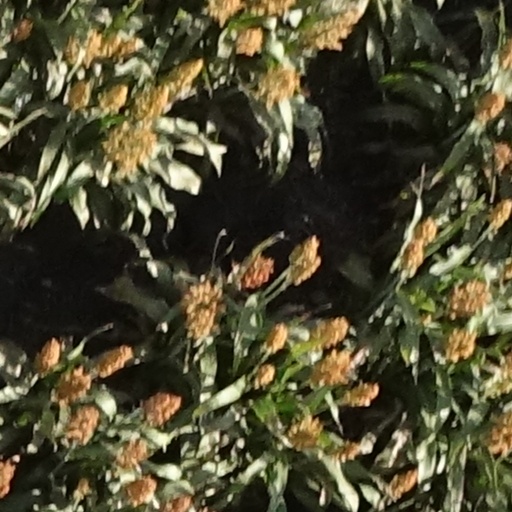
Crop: sorghum